Alnmouth

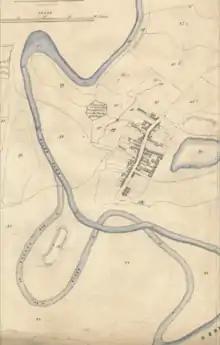
Tithe map of Alnmouth from 1843, showing the changed course of the River Aln after a storm in 1806 diverted it from an oxbow meander to a straighter course

Alnmouth's port, engaging in fishing and trade, has had a fitful 800-year documented history. The village was attacked and greatly depleted by the Scots in 1336. Further depredations were caused by the Black Death in 1348. The village was described as "depeopled" in 1597. A 1614 survey notes that the village was "in great ruin and decay", albeit somewhat improved. A 1567 survey established that 20 of the 60 households in Alnmouth were engaged in fishing.